Free Belgian forces

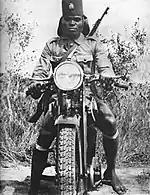
Force Publique dispatch rider after the Siege of Saïo, 1942

In 1942, the various Belgian ground forces units in the United Kingdom were amalgamated into the 1st Belgian Infantry Brigade, more often known as the "Brigade Piron" after its commanding officer, Colonel Jean-Baptiste Piron. The unit not only included motorized infantry, armoured cars and artillery but also various logistics and medical support units. In March 1944, an artillery battery of four 25-pounder guns operated by troops from Luxembourg was added to the brigade's artillery unit. 80 Luxembourgers were serving with the "Brigade Piron" by August 1944 when the Brigade landed in Normandy.